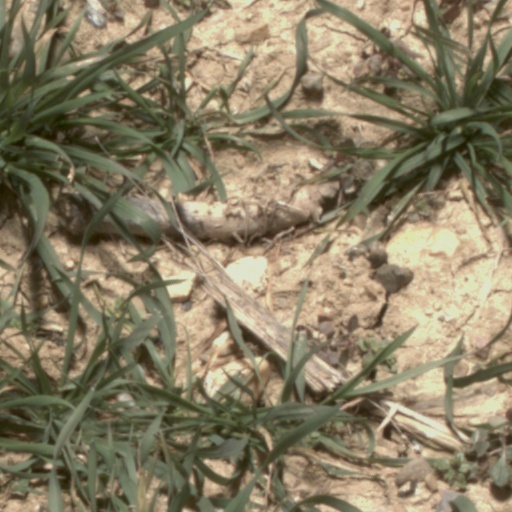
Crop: wheat